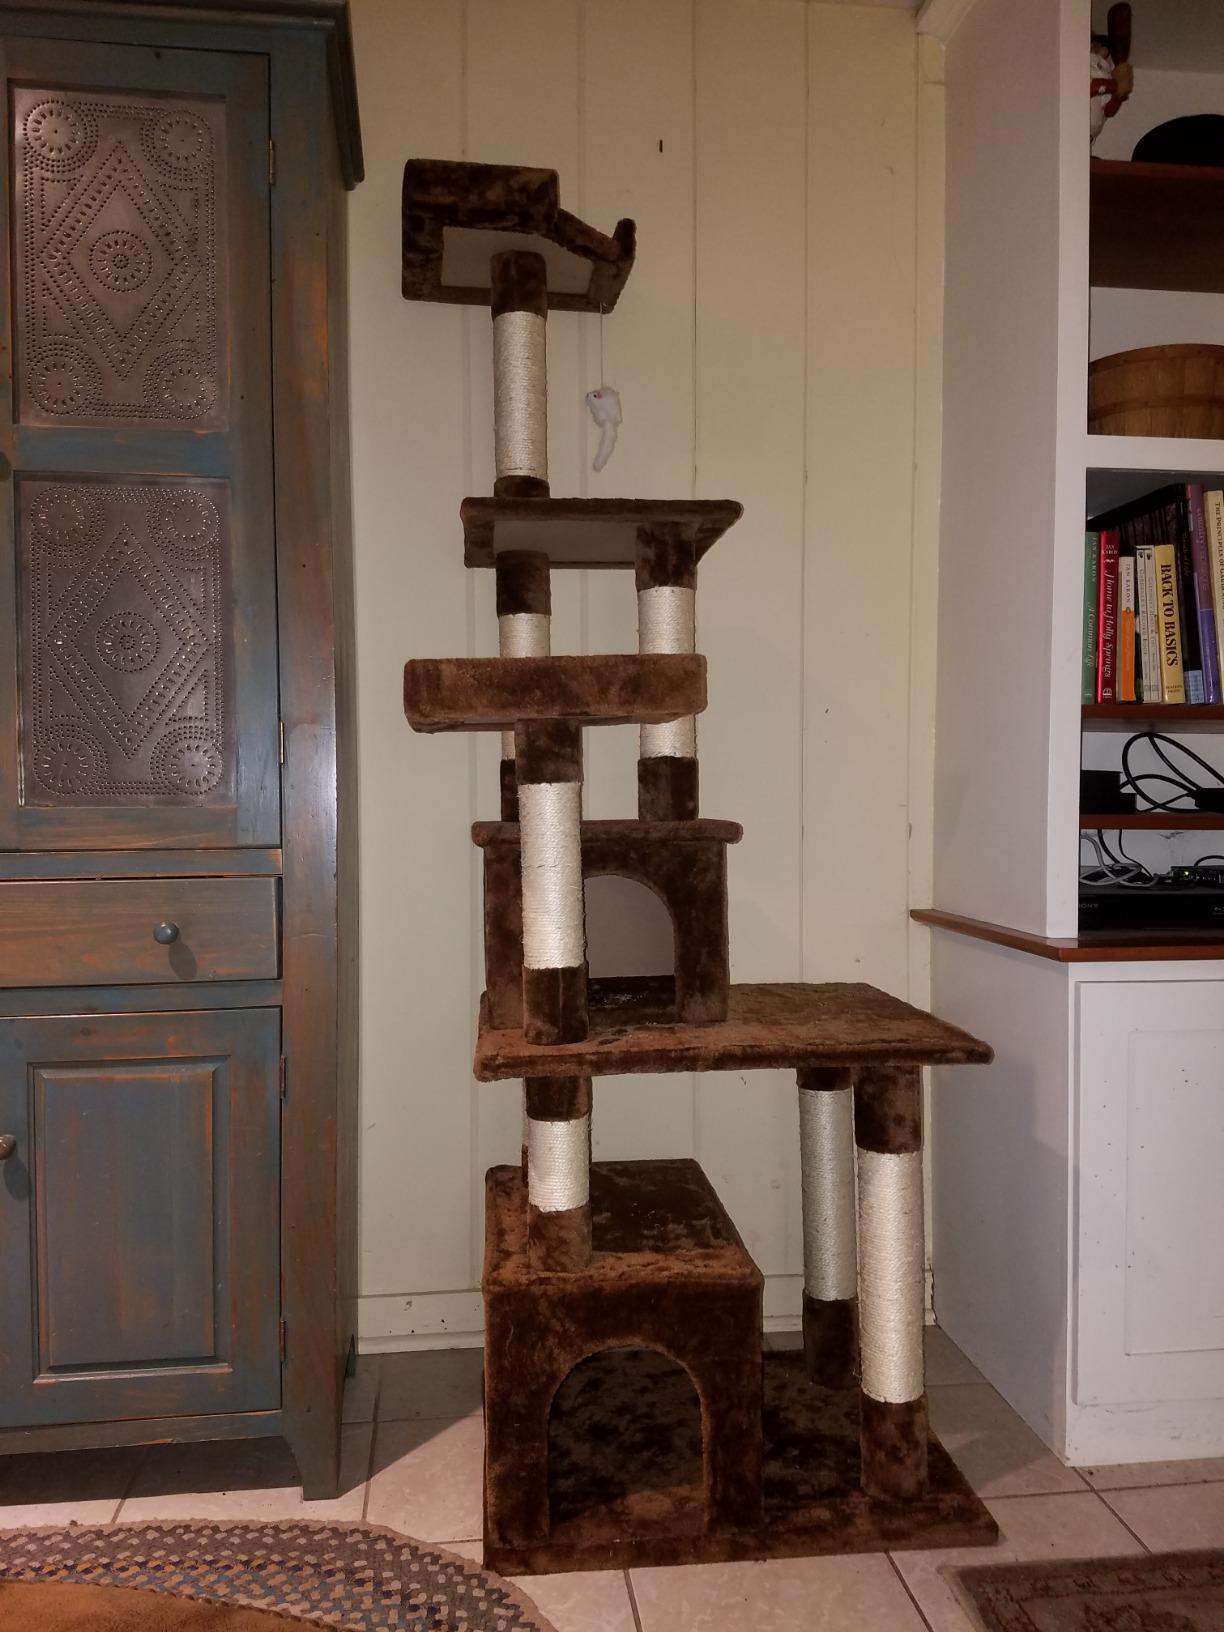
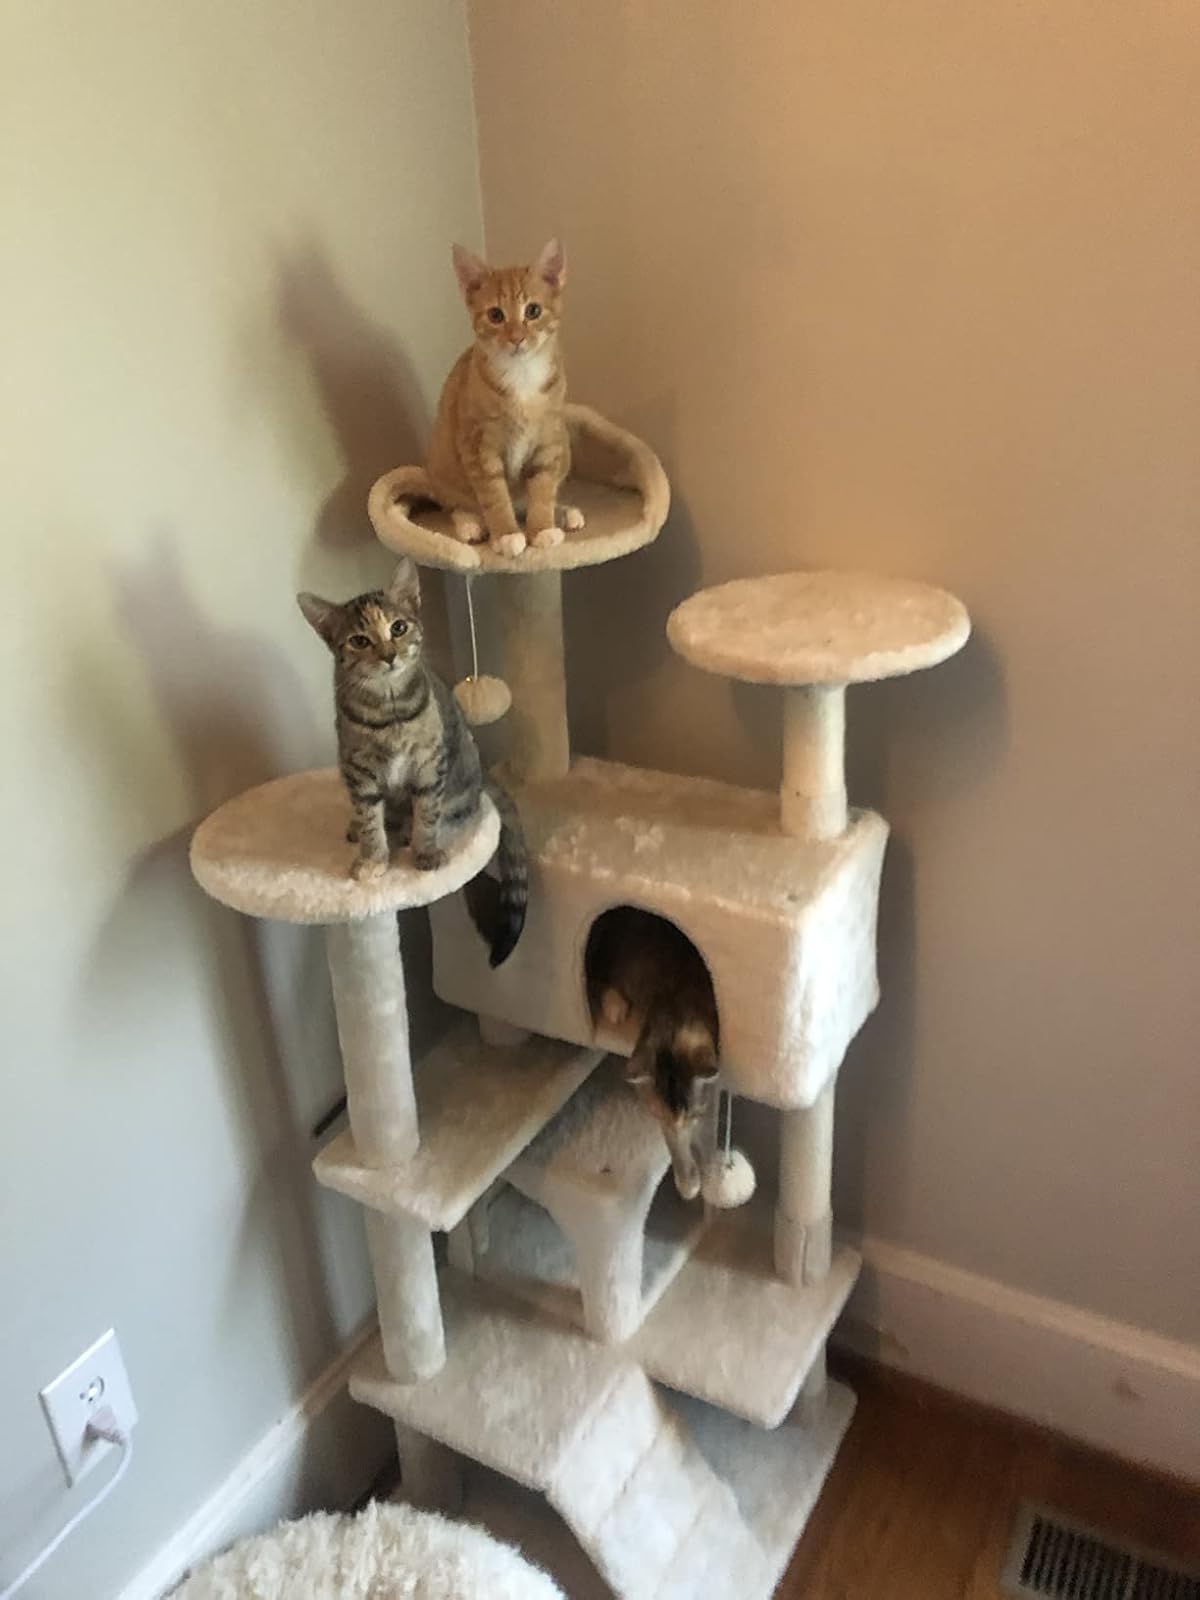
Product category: items_cat tree
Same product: no